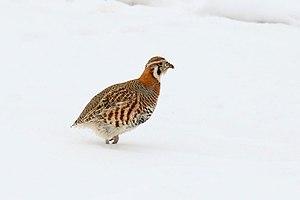
Perdrix de Hodgson ou Perdrix du Tibet Perdix hodgsoniae, Hemis National Park, Ladakh, Inde.
La Perdrix de Hodgson aussi appelée Perdrix du Tibet est une espèce d'oiseaux de la famille des Phasianidae.